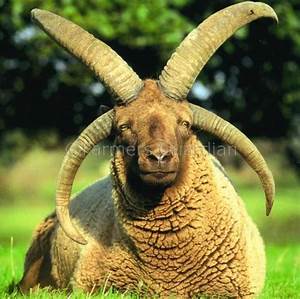
Label: sheep